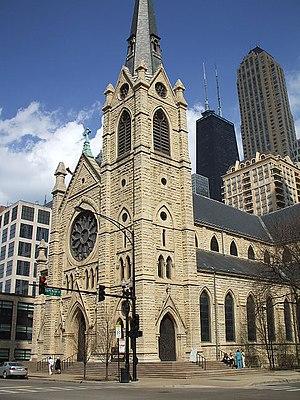
Cet article relate l'histoire et divers aspects de l'architecture de Chicago, la troisième plus grande ville des États-Unis. L'architecture de cette ville a reflété et influencé pendant longtemps l'architecture américaine. La ville de Chicago comprend certains des premiers bâtiments réalisés par des architectes aujourd'hui mondialement reconnus. Comme la plupart des bâtiments du centre-ville ont été détruits par le Grand incendie de 1871, ils sont plutôt réputés pour leur originalité que pour leur ancienneté. À la suite de cet événement qui marqua définitivement l'histoire de la ville, Chicago devient un laboratoire d'expériences architecturales où se côtoient une multitude de styles et de mouvements allant de la fin du XIXᵉ siècle jusqu'à nos jours.
La cathédrale du Saint-Nom de Chicago est le principal sanctuaire catholique de la ville de Chicago, dans l'État de l'Illinois, car elle en est le siège de l'archidiocèse. Elle est située au 730 North Wabash Avenue dans le secteur de Near North Side à Chicago.
L'archidiocèse de Chicago est l'un des plus grands diocèses des États-Unis et compte environ 2 500 000 catholiques. Érigé le 28 novembre 1842, il fut élevé au rang d'archidiocèse en 1880. Son siège est à la cathédrale du Saint-Nom de Chicago.
L'Église catholique des États-Unis est en pleine communion avec Rome et fait partie de l'Église catholique universelle. Si les protestants, séparés en plusieurs Églises, restent majoritaires, le catholicisme est la plus grande dénomination religieuse du pays où 24 % de la population a reçu le baptême catholique ; dans un sens très étroit, les catholiques ont cependant pu être considérés comme appartenant à une minorité religieuse. Avec environ 70 millions d'Américains professant cette foi en 2010, les États-Unis ont la quatrième plus grande population catholique après le Brésil, le Mexique et les Philippines.